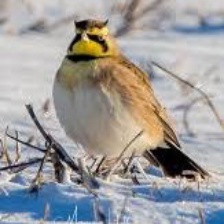
Species: HORNED LARK
Scientific name: EREMOPHILA ALPESTRIS